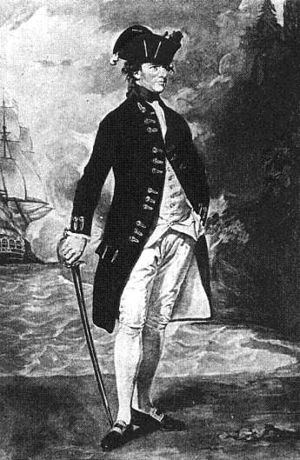
Hyde Parker (1739-1807)
Admiral Sir Hyde Parker portrætteret af George Romney
Sir Hyde Parker var engelsk admiral.